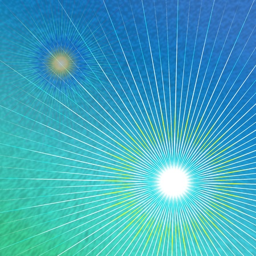
abstract illustration depicting geometric pale lines against a cyan and blue mix abstract background illustration